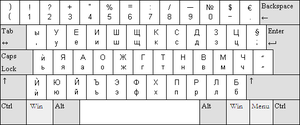
La disposition des touches d'un clavier de saisie permet de saisir les caractères de l'alphabet d'une langue sur une machine à écrire, un clavier d'ordinateur et sur certains appareils électroniques plus récents. La plupart des pays utilisent une ou plusieurs dispositions adaptées.